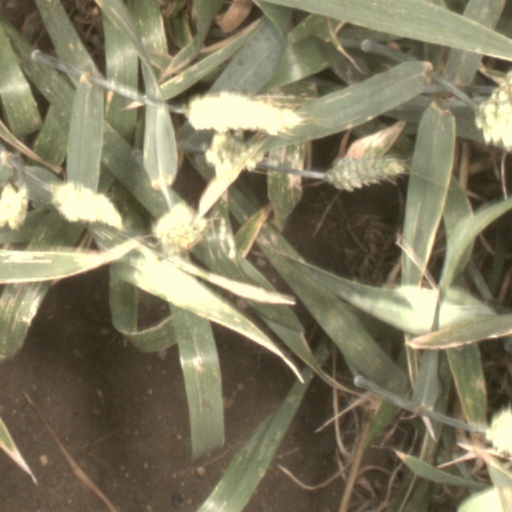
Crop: wheat